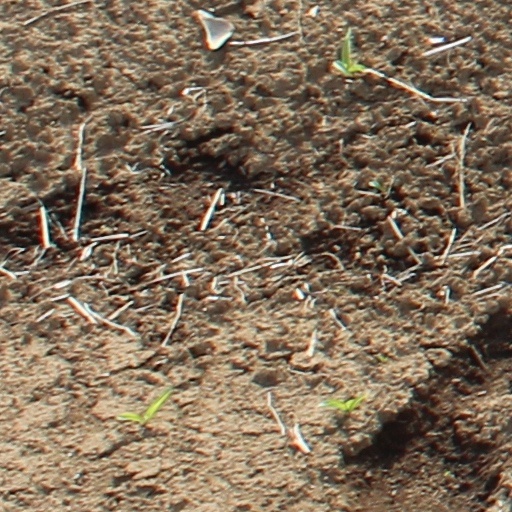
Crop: wheat